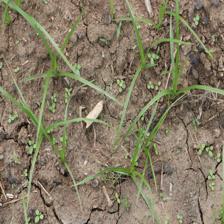
Label: Grass